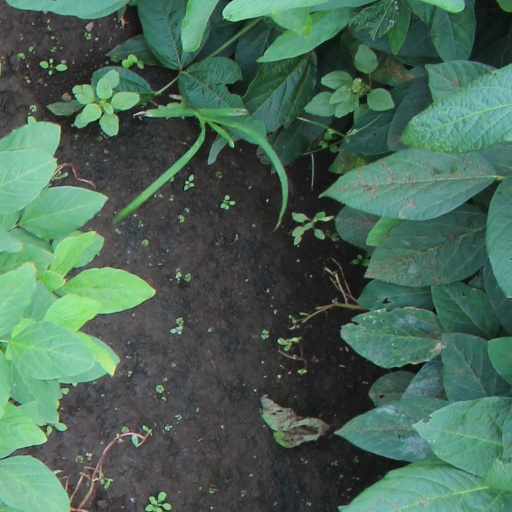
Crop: soybean